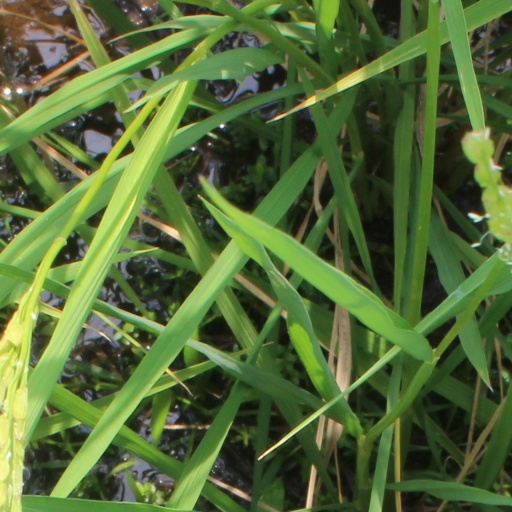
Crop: rice